Jacob Aall

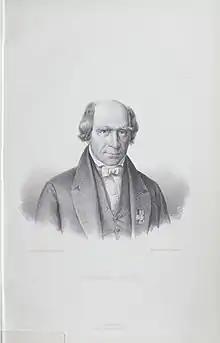
Lithograph of Aall, published 1856-60

Jacob Aall (27 July 1773 – 4 August 1844) was a Norwegian politician, historian, landowner and government economist.